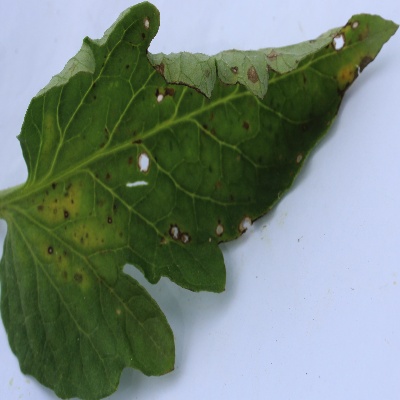
Crop: Tomato
Condition: septoria leaf spot